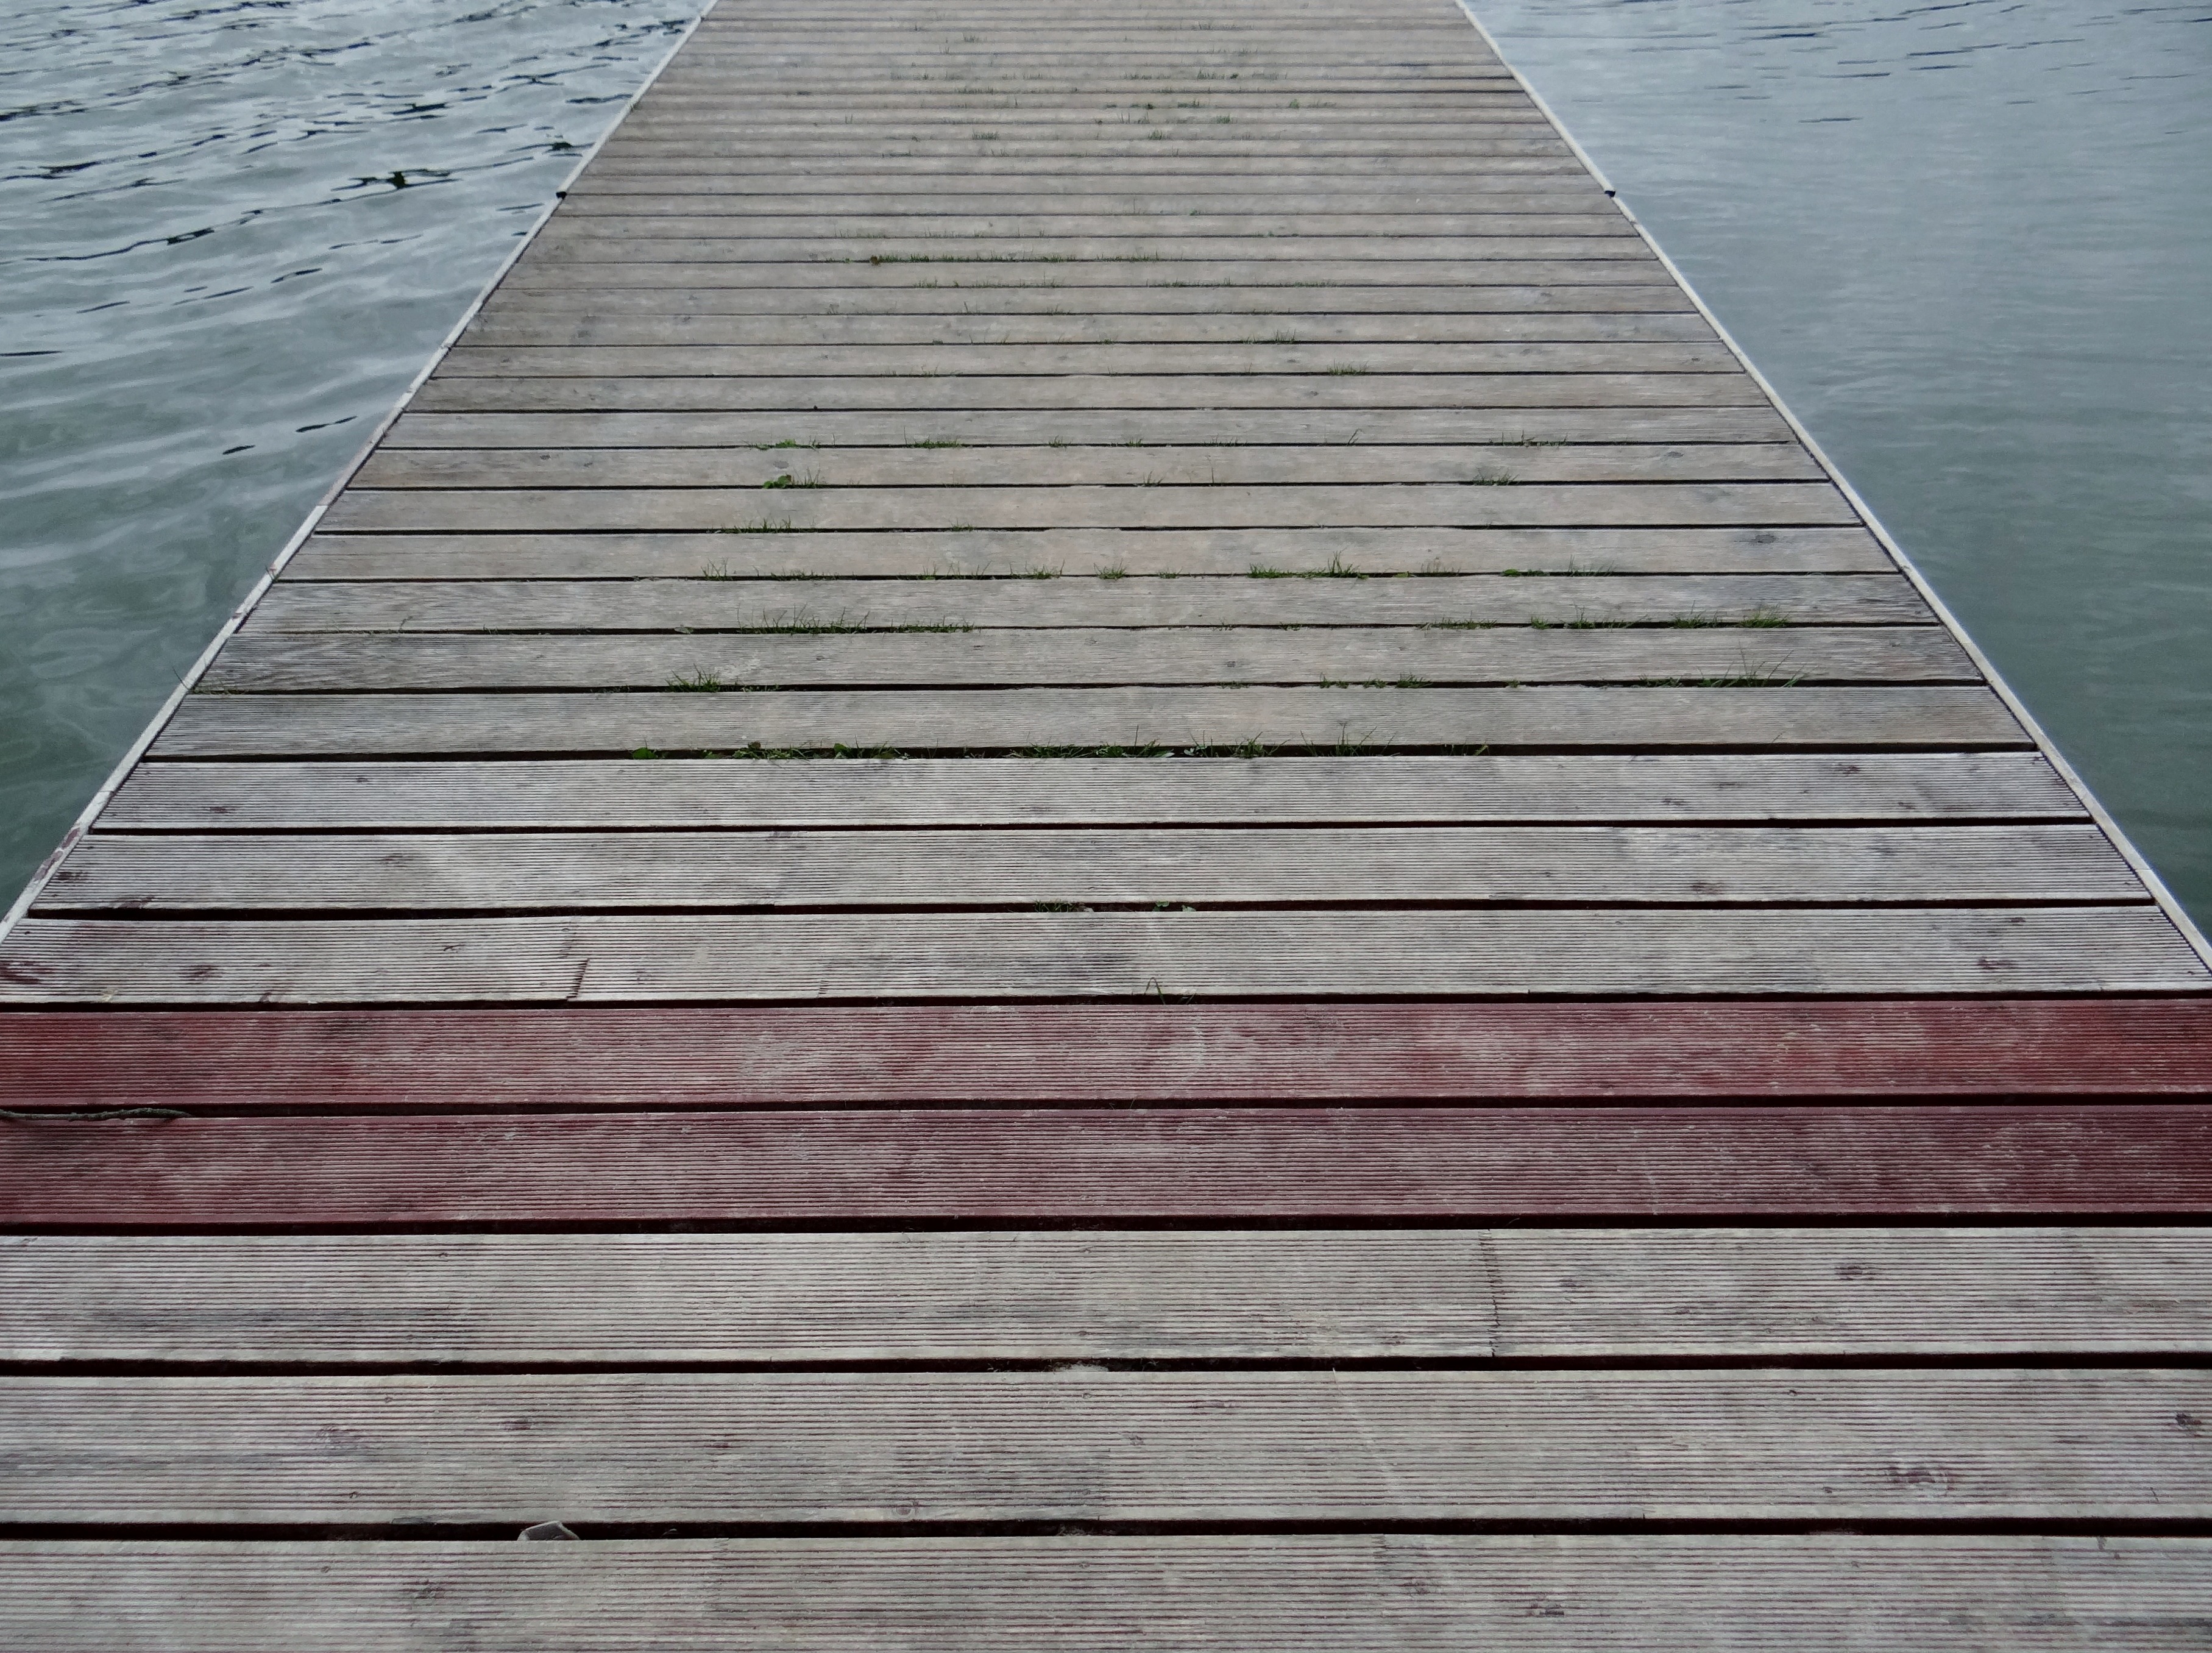
nature, deck, wood, floor, lake, walkway, web, jetty, hardwood, waters, idyll, flooring, outdoor structure